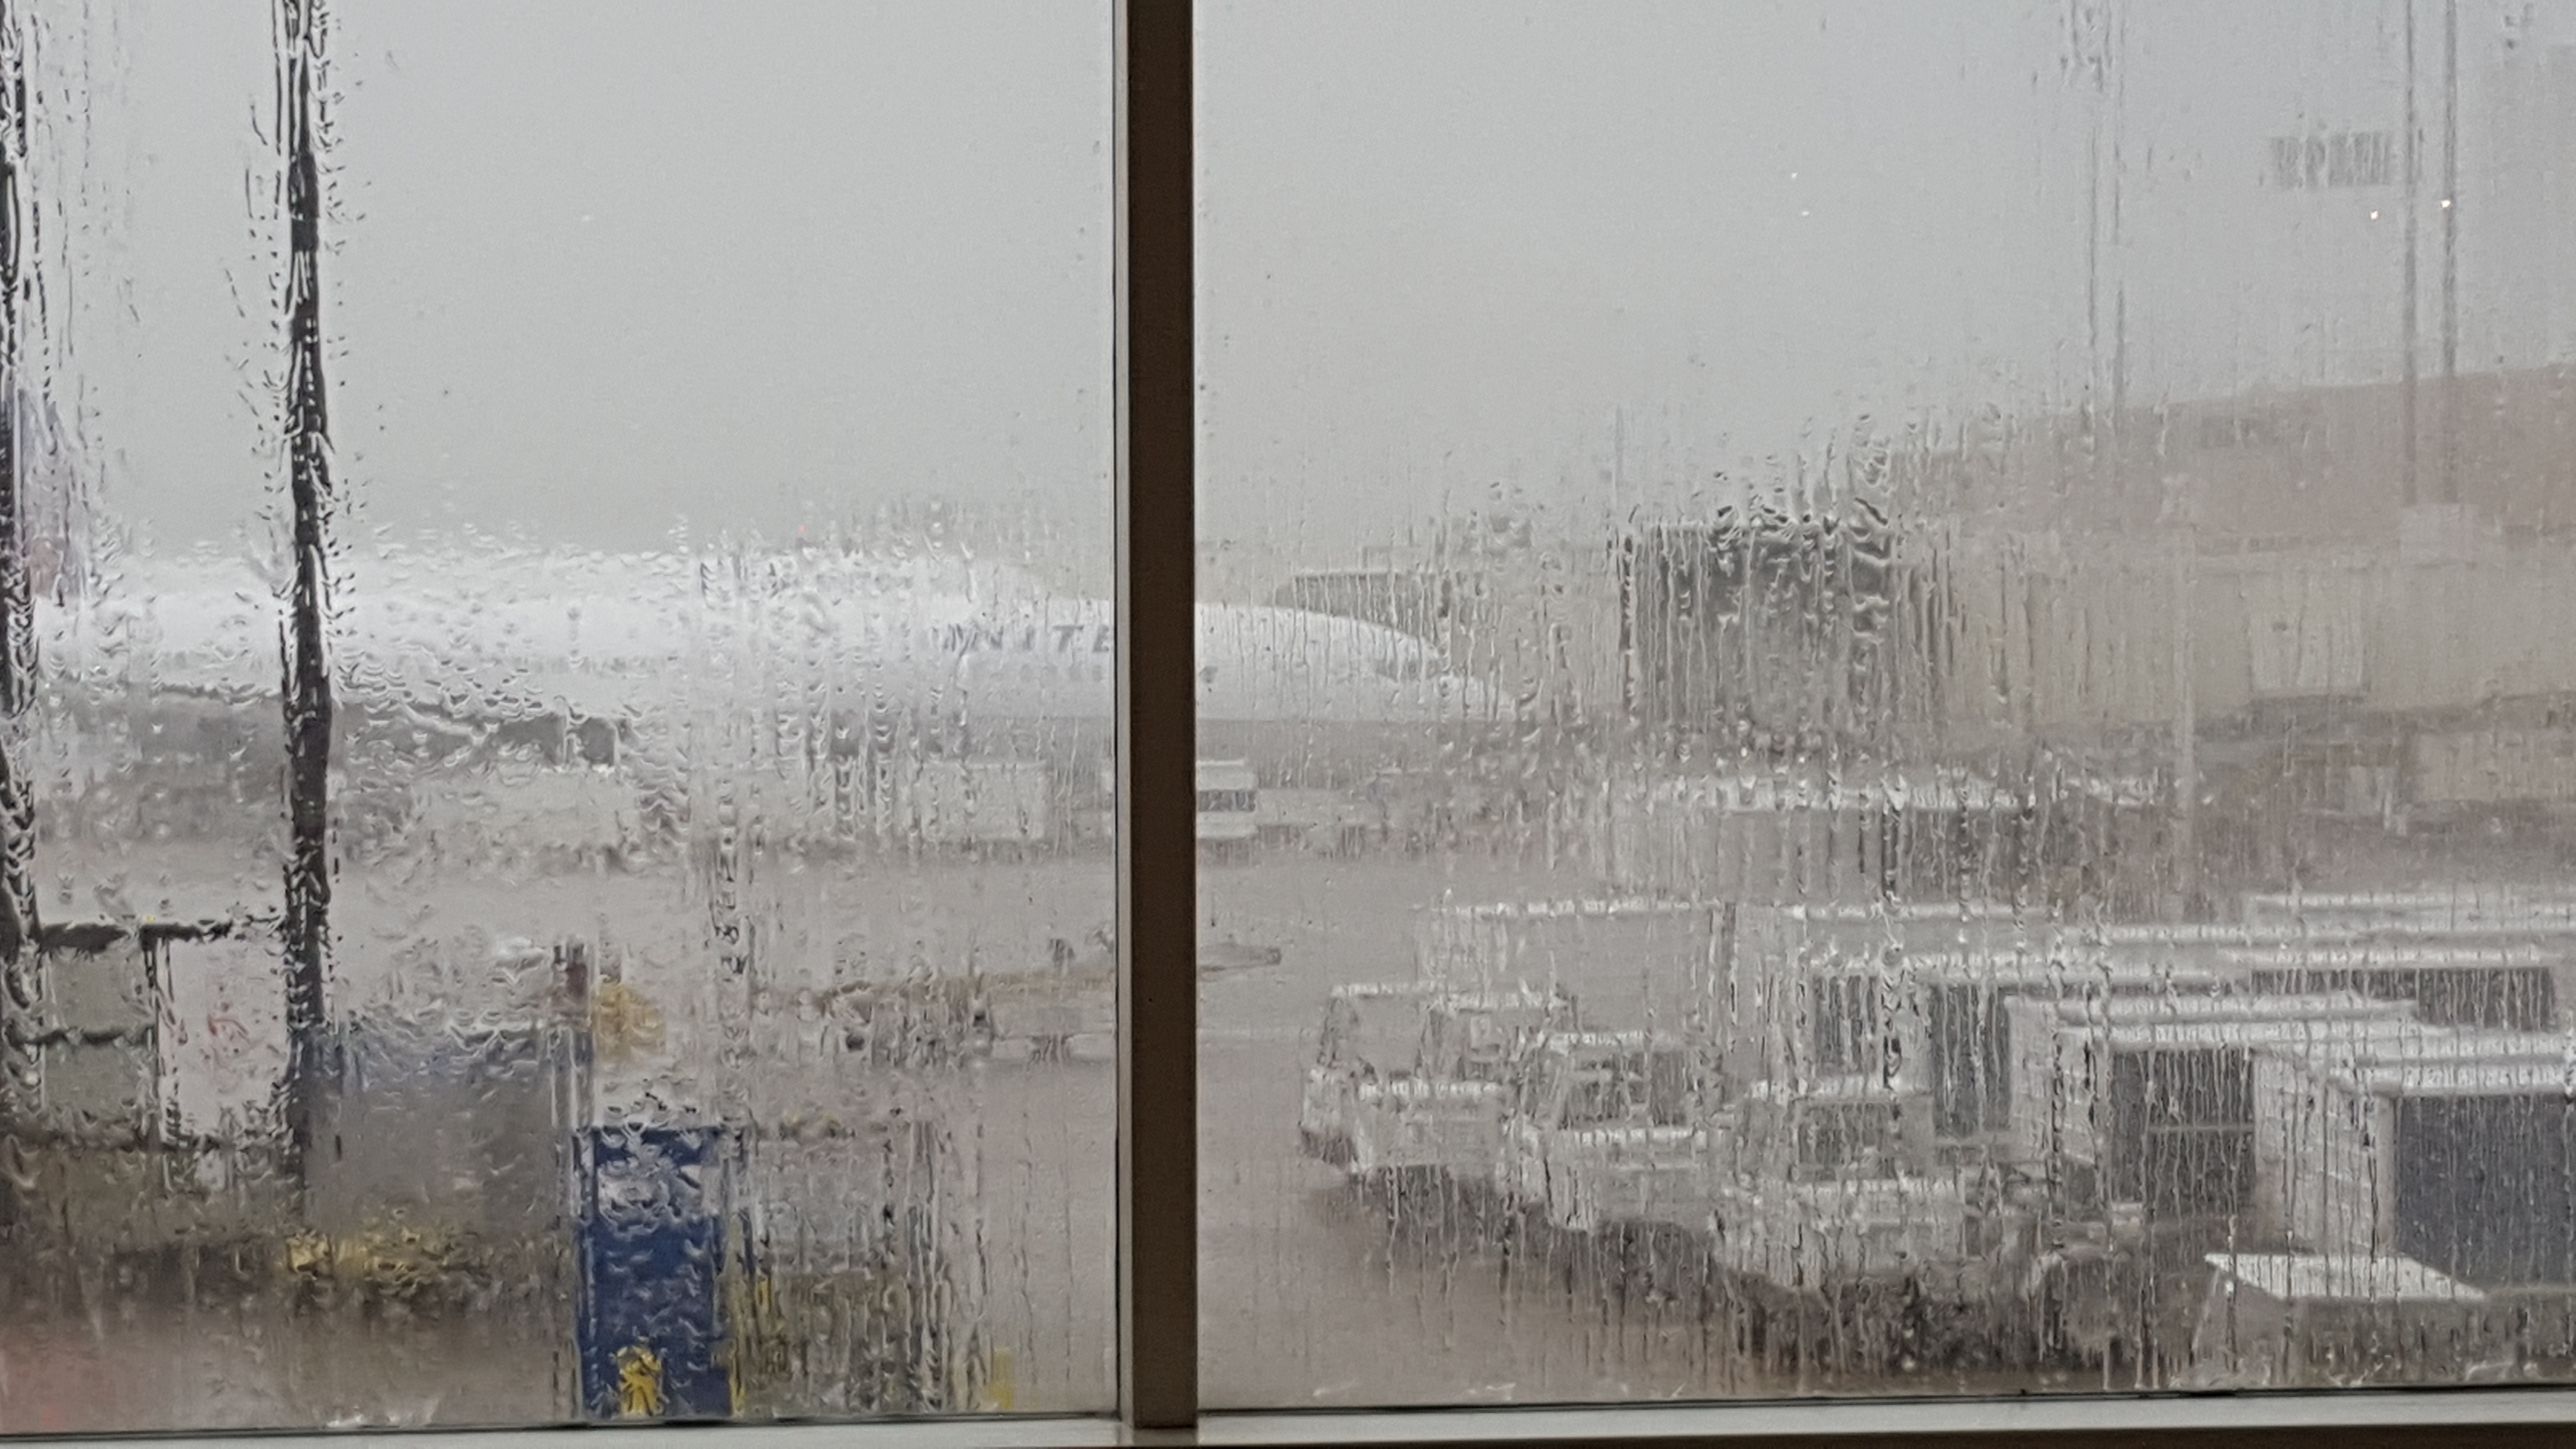
snow, winter, fog, mist, skyline, morning, rain, window, glass, airport, reflection, aviation, weather, storm, haze, blizzard, freezing, atmospheric phenomenon, winter storm